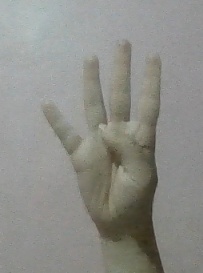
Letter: kaaf